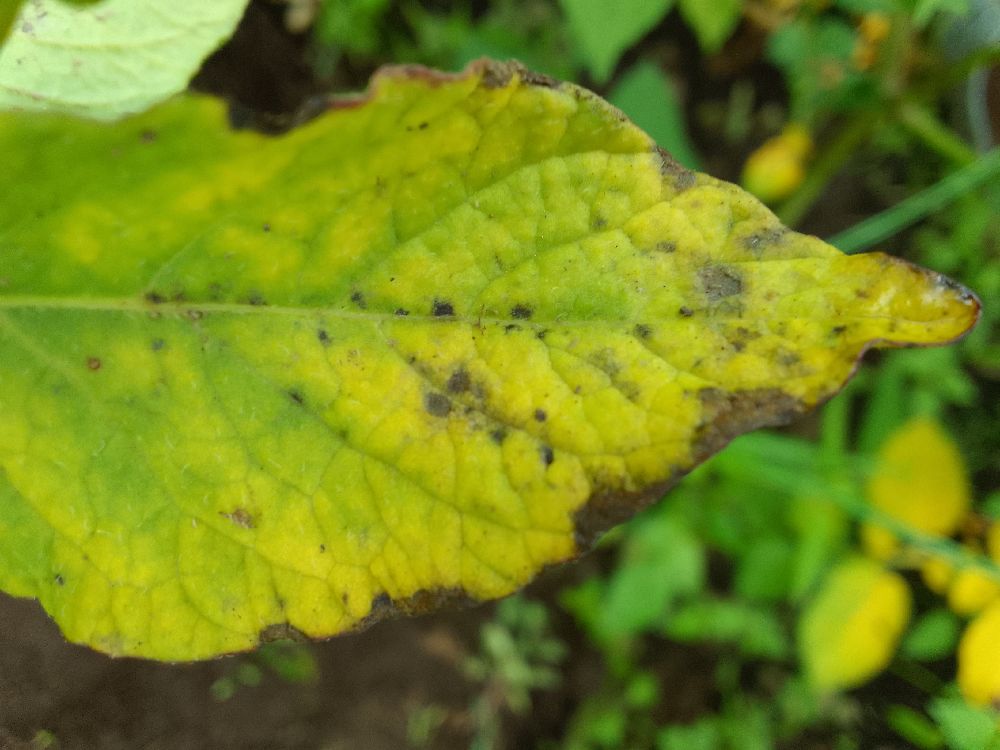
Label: Early blight